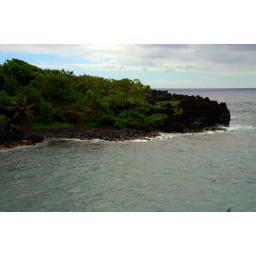
Pukaulua Point as seen from above the black sand beach of Wai'anapanapa.